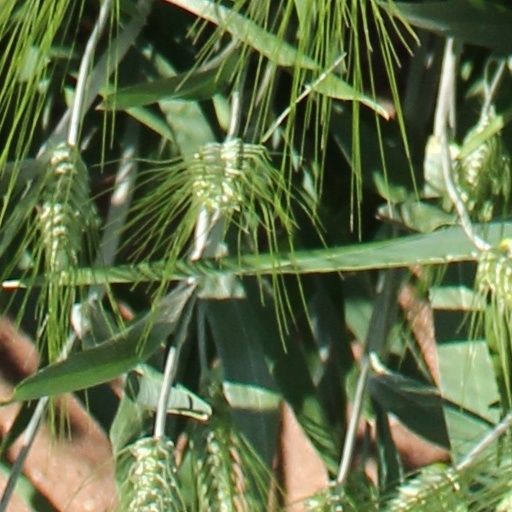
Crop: wheat